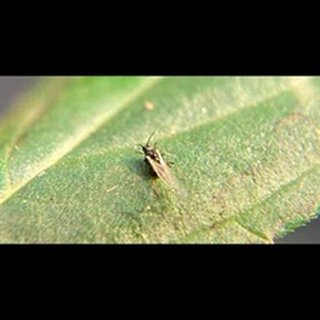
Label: wheat_aphid